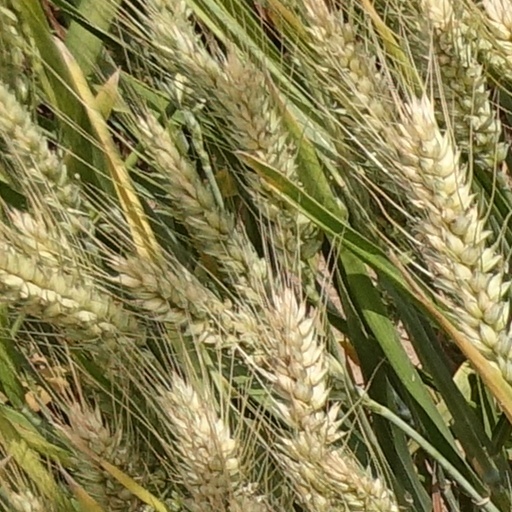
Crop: wheat